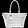
Label: Bag